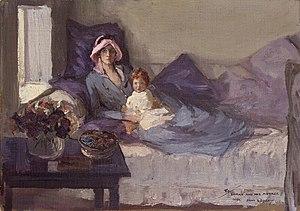
Sir Winston Churchill [ˈwɪnstin ˈtʃɜːtʃɪl], né le 30 novembre 1874 à Woodstock et mort le 24 janvier 1965 à Londres, est un homme d'État britannique. Sa ténacité face au nazisme, son action décisive en tant que Premier ministre du Royaume-Uni durant la Seconde Guerre mondiale, joints à ses talents d'orateur et à ses bons mots, ont fait de lui un des hommes politiques les plus reconnus du XXᵉ siècle. Ne disposant pas d'une fortune personnelle, il tire l'essentiel de ses revenus de sa plume. Ses dons d'écriture seront couronnés à la fin de sa vie par le prix Nobel de littérature. Il est également un peintre estimé.